Uyagawa Station

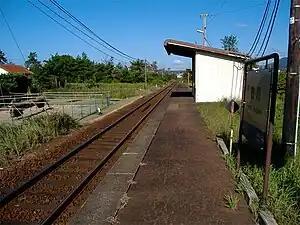
Uyagawa Station shown in 2007

is a passenger railway station located in the city of Gōtsu, Shimane Prefecture, Japan. It is operated by the West Japan Railway Company (JR West).